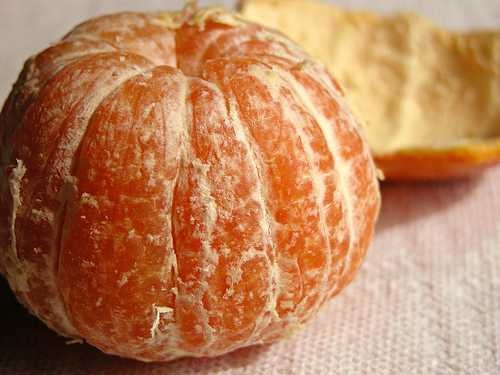
Label: Orange